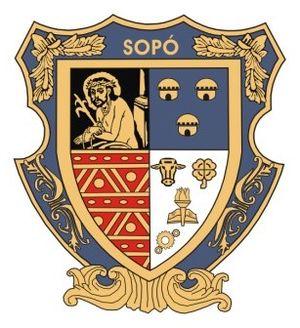
Sopó est une municipalité située dans le département de Cundinamarca, en Colombie.